Indigenous peoples in Venezuela

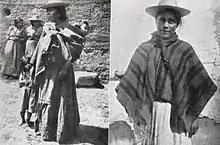
Mucuchí women, who were part of the greater Timoto–Cuica people

In 1913, during a rubber boom, Colonel Tomas Funes seized control of Amazonas's San Fernando de Atabapo, killing over 100 settlers. In the following nine years in which Funes controlled the town, Funes destroyed dozens of Ye'kuana villages and killed several thousand Ye'kuana.